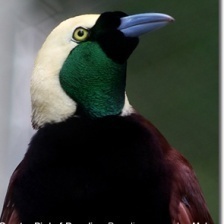
Species: BIRD OF PARADISE
Scientific name: STRELITZIA